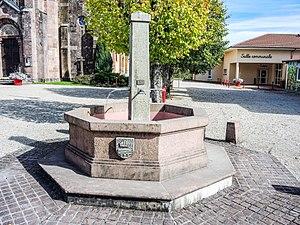
Fontaine devant la mairie du village de saint-Germain-le-Châtelet. Territoire de Belfort.
Saint-Germain-le-Châtelet est une commune française située dans le département du Territoire de Belfort en région Bourgogne-Franche-Comté. Elle fait partie du canton de Giromagny. Ses habitants sont appelés les Sangerminois.